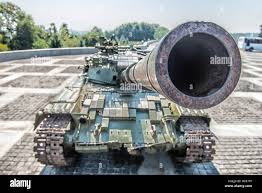
Label: Tank